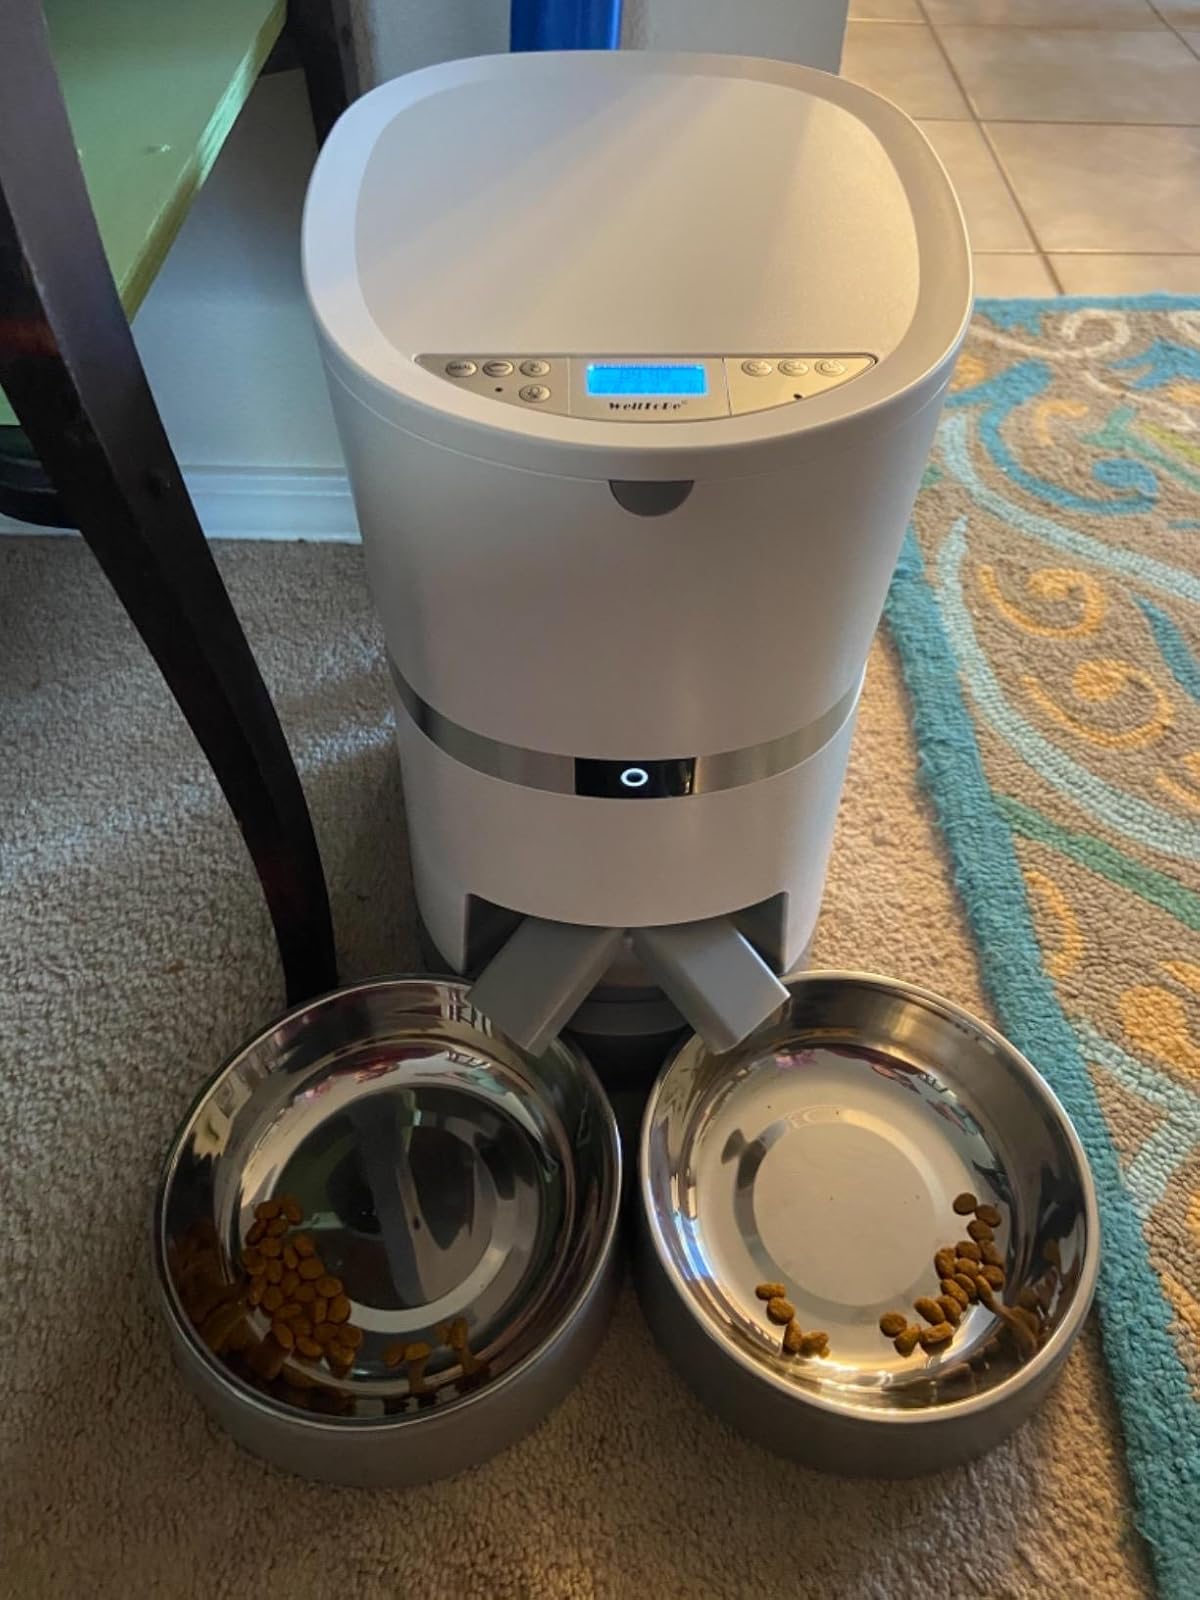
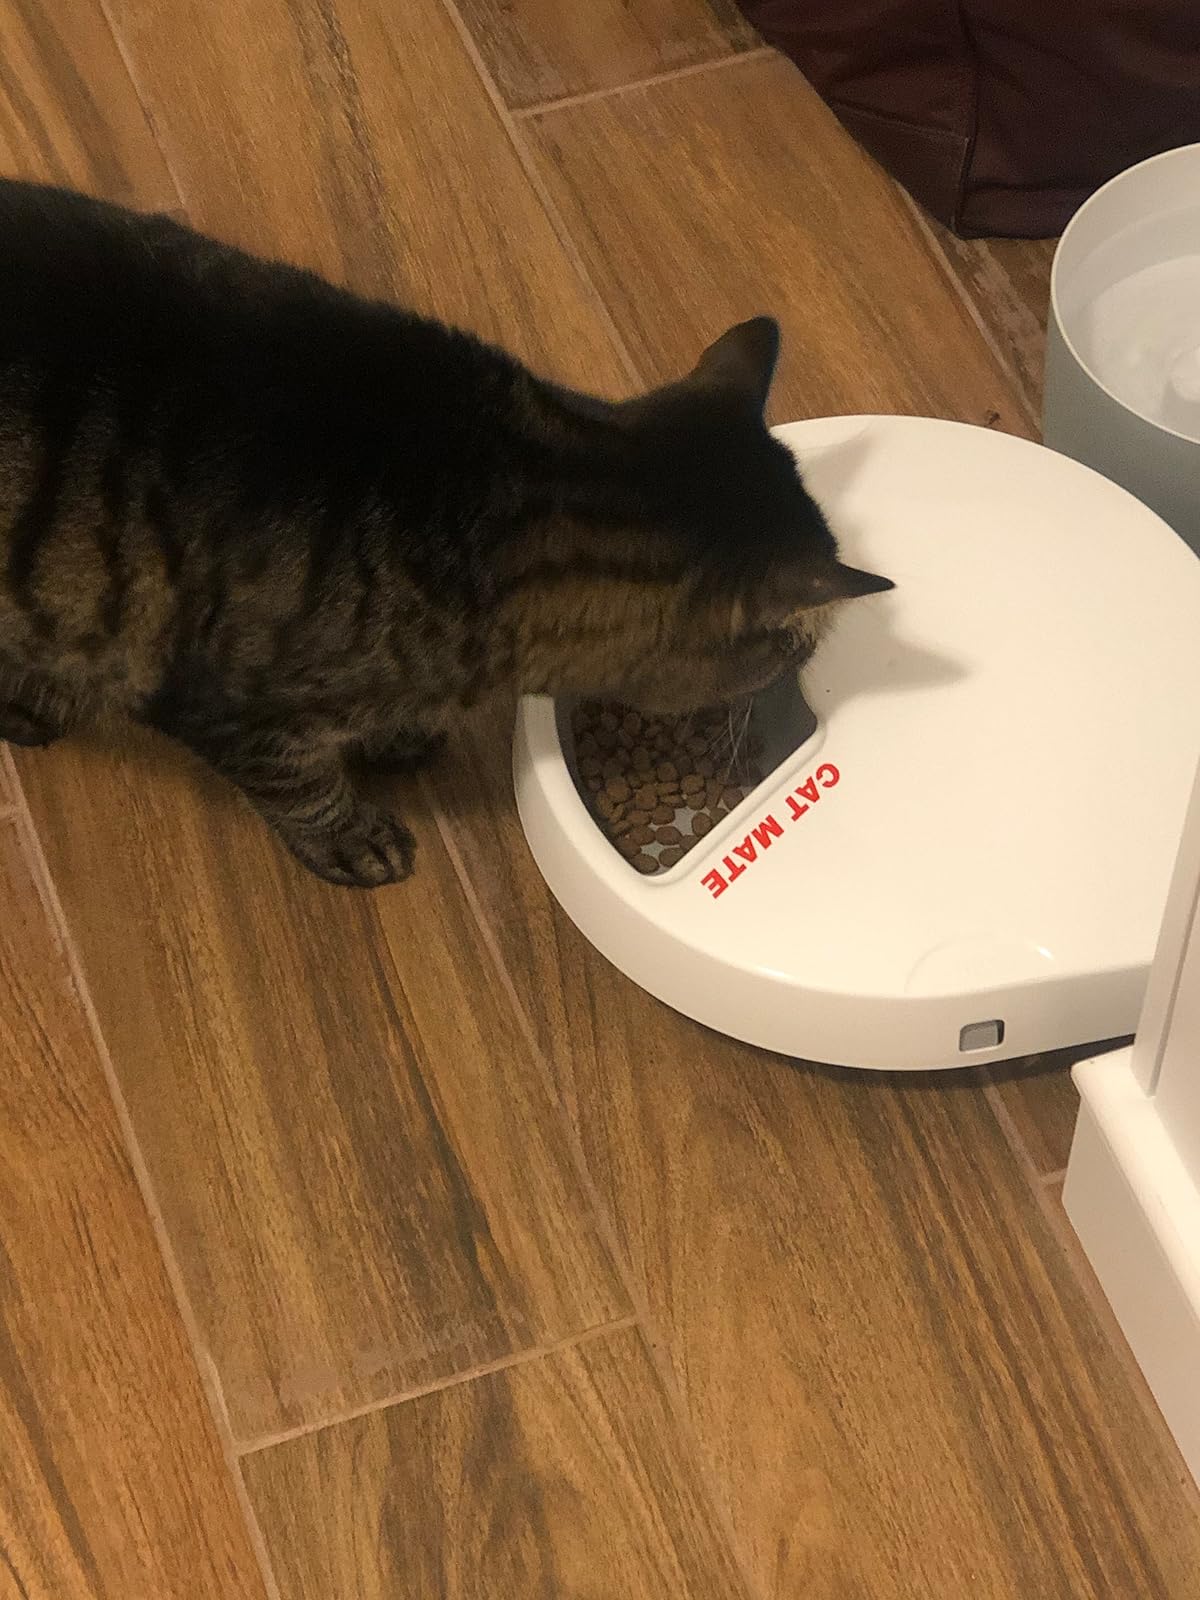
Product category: items_feeder
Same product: no